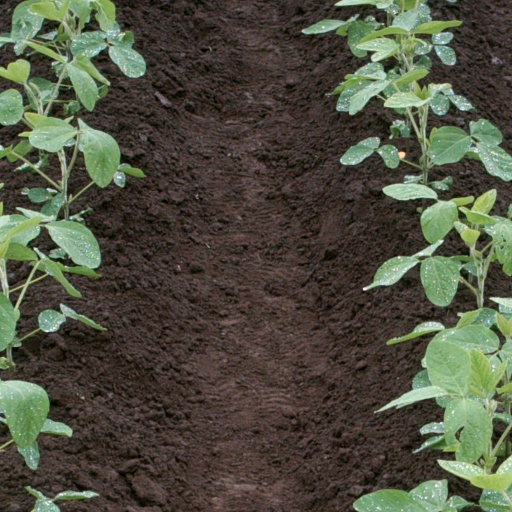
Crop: soybean